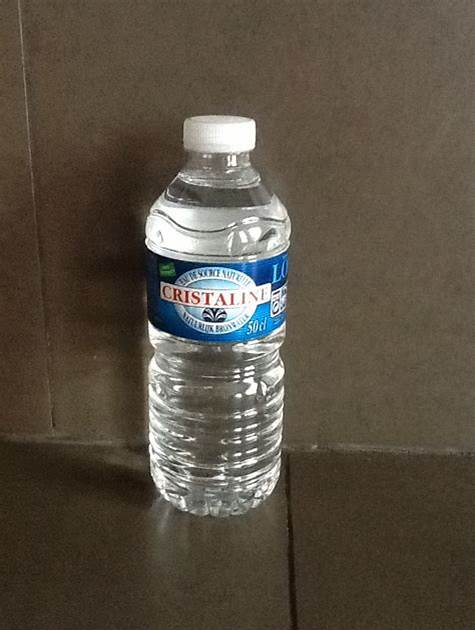
Waste category: plastic